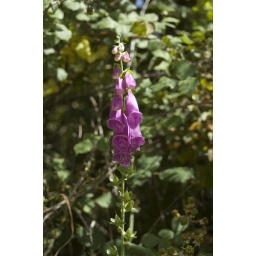
i don't know what this flower is called, but it was beautiful and grew alongside the roads in spain